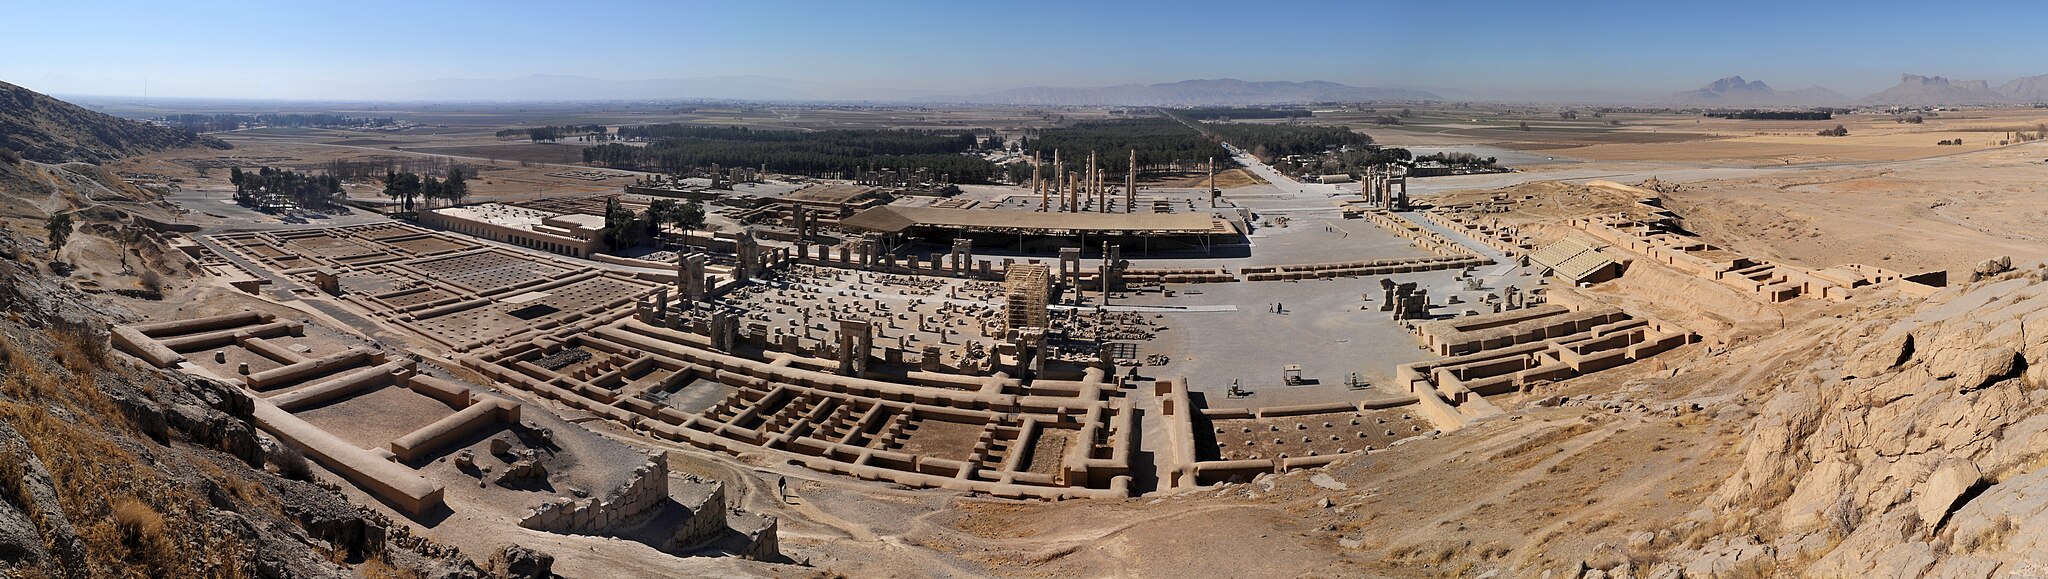
Title: 20101229 Top panoramic view of Persepolis Iran
Description: Persepolis panorama - Iran
Date: 2010-12-29 10:51:02
Categories: Taken with Nikon D700, Images with annotations, Self-published work, Featured pictures on Wikipedia, Persian, Files with coordinates missing SDC location of creation, 2010 in Persepolis, Panoramics of Persepolis, Files with Assessments template missing SDC Commons no value quality assessment, General views of Persepolis